Isabel de Clare, 4th Countess of Pembroke

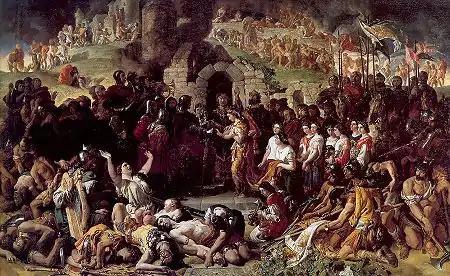
Daniel Maclise's painting of the marriage of Isabel's parents, Richard de Clare, 2nd Earl of Pembroke, and his wife Aoife of Leinster in August 1170, the day after the capture of Waterford.

Isabel was one of two known legitimate children of Earl Richard "Strongbow". Isabel may have been older than her brother Gilbert, who was born in 1173 but died a teenager soon after 1185, at which point Isabel became the heir to her parents' great estates in England, Wales and Leinster. Her mother was the daughter of Diarmait Mac Murchada, the deposed King of Leinster and Mór Ní Tuathail. The latter was a daughter of Muirchertach Ua Tuathail and Cacht ingen Loigsig. The marriage of Strongbow and Aoife took place in August 1170, the day after the capture of Waterford by the Cambro-Norman forces led by Strongbow.